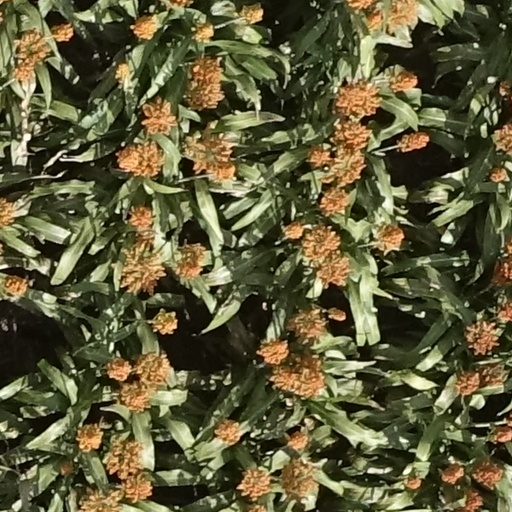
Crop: sorghum